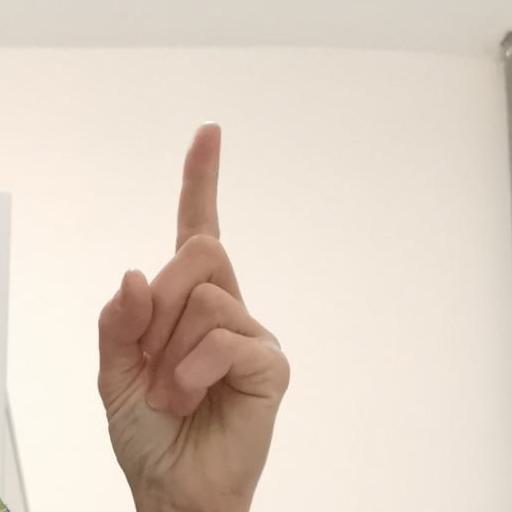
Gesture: one